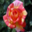
Label: rose